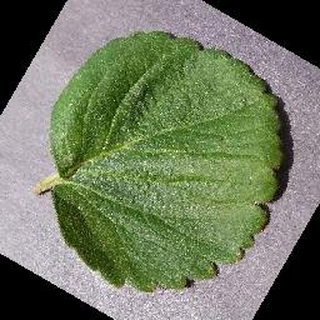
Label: healthy_strawberry